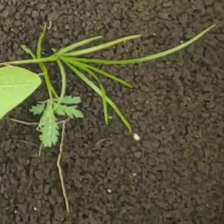
Weed species: Digitaria_SP_(Digitaria Sanguinalis )